Wilkes Hosiery Mills

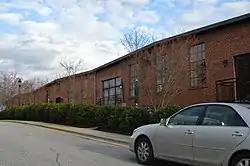
Northern side

Wilkes Hosiery Mills is a historic textile mill located near North Wilkesboro, Wilkes County, North Carolina. The brick mill was built in sections between about 1923 and 1967. The 1947 additions and remodeling was carried out by the Charlotte firm Biberstein & Bowles. The textile mill remained in operation until the mid-1960s, after which it was occupied by the Key City Furniture Company until 2003.